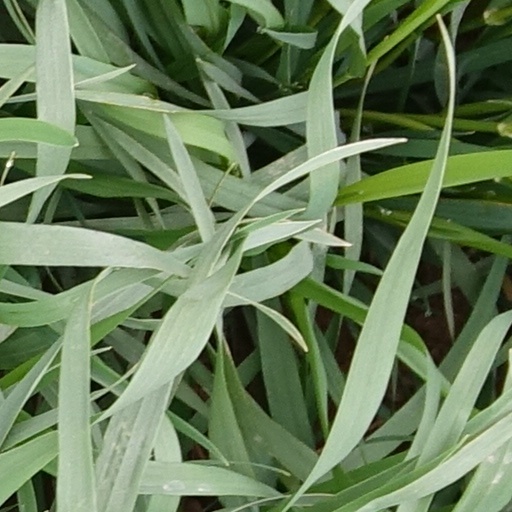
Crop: wheat